Guillem Ramos-Poquí

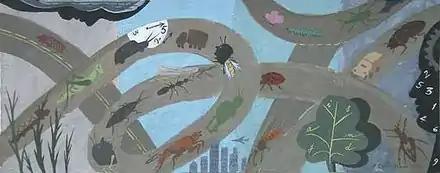
Insect Collector, 2002. Painting on panel

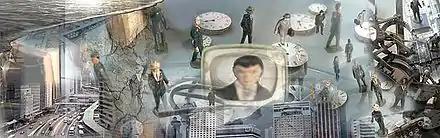
Orwell Prediction, 2003. Digital photomontage

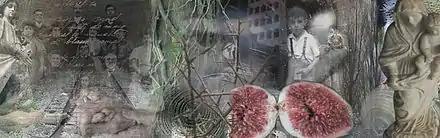
2003, Roots. Digital photomontage

His 2014 painting-collages were exhibited at the Royal Artistic Circle of Barcelona alongside some examples of his works from the 60s which he had exhibited in Paris in 1965 at the Cité internationale des arts.